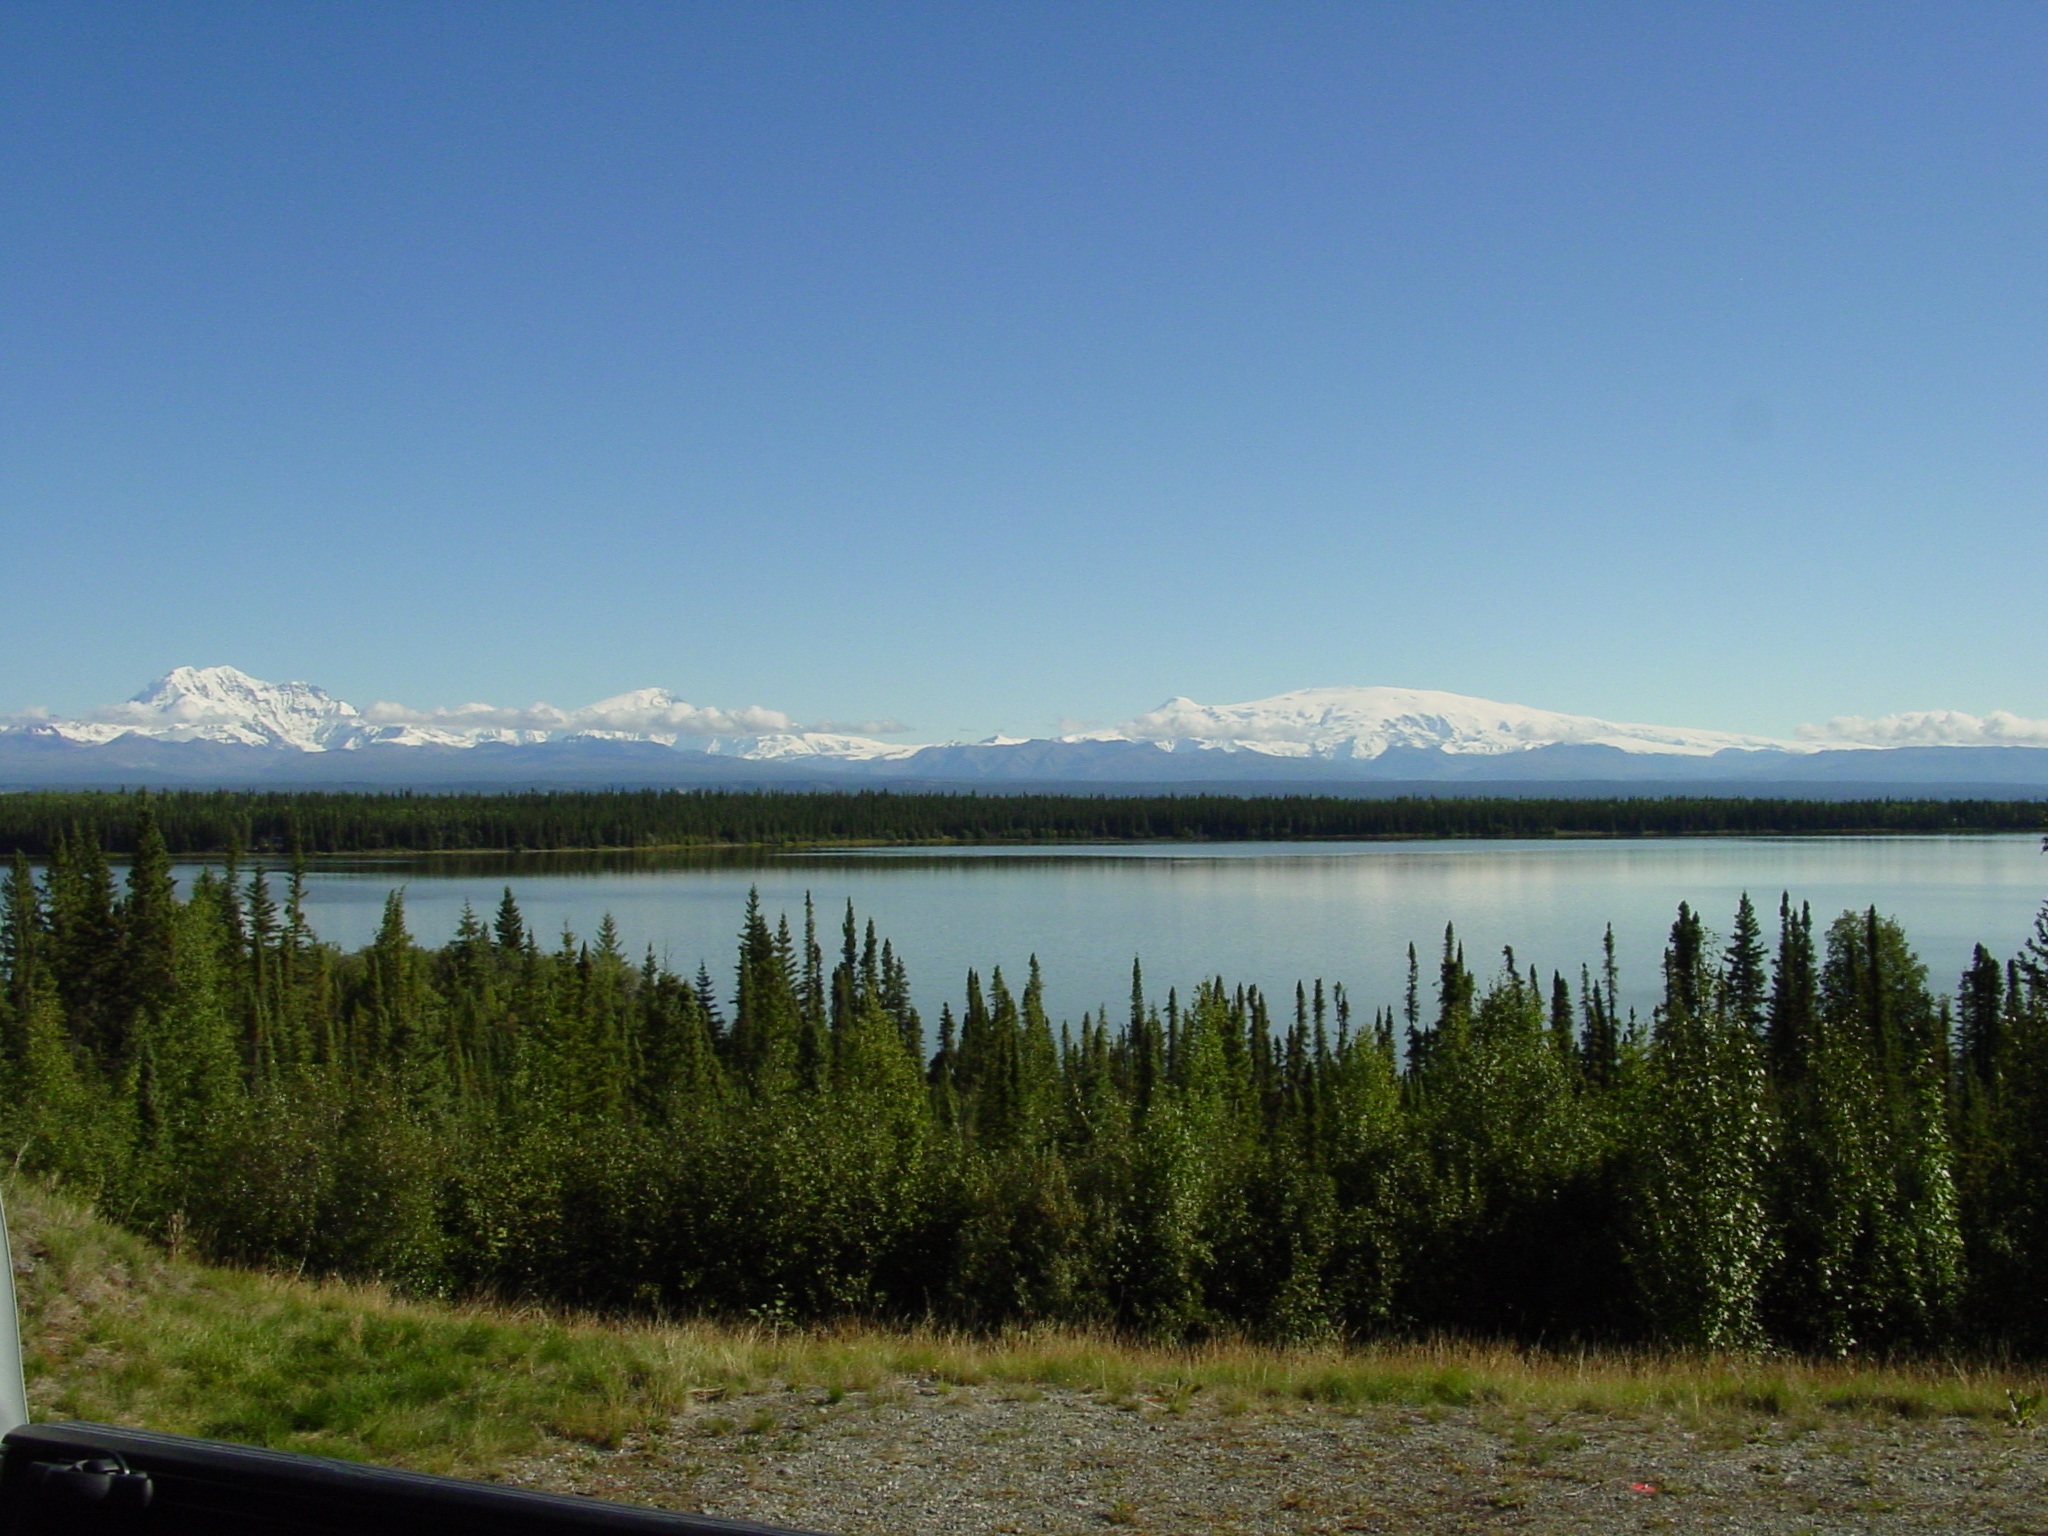
wilderness, mountain, lake, panorama, reflection, bay, fjord, reservoir, highland, body of water, fell, loch